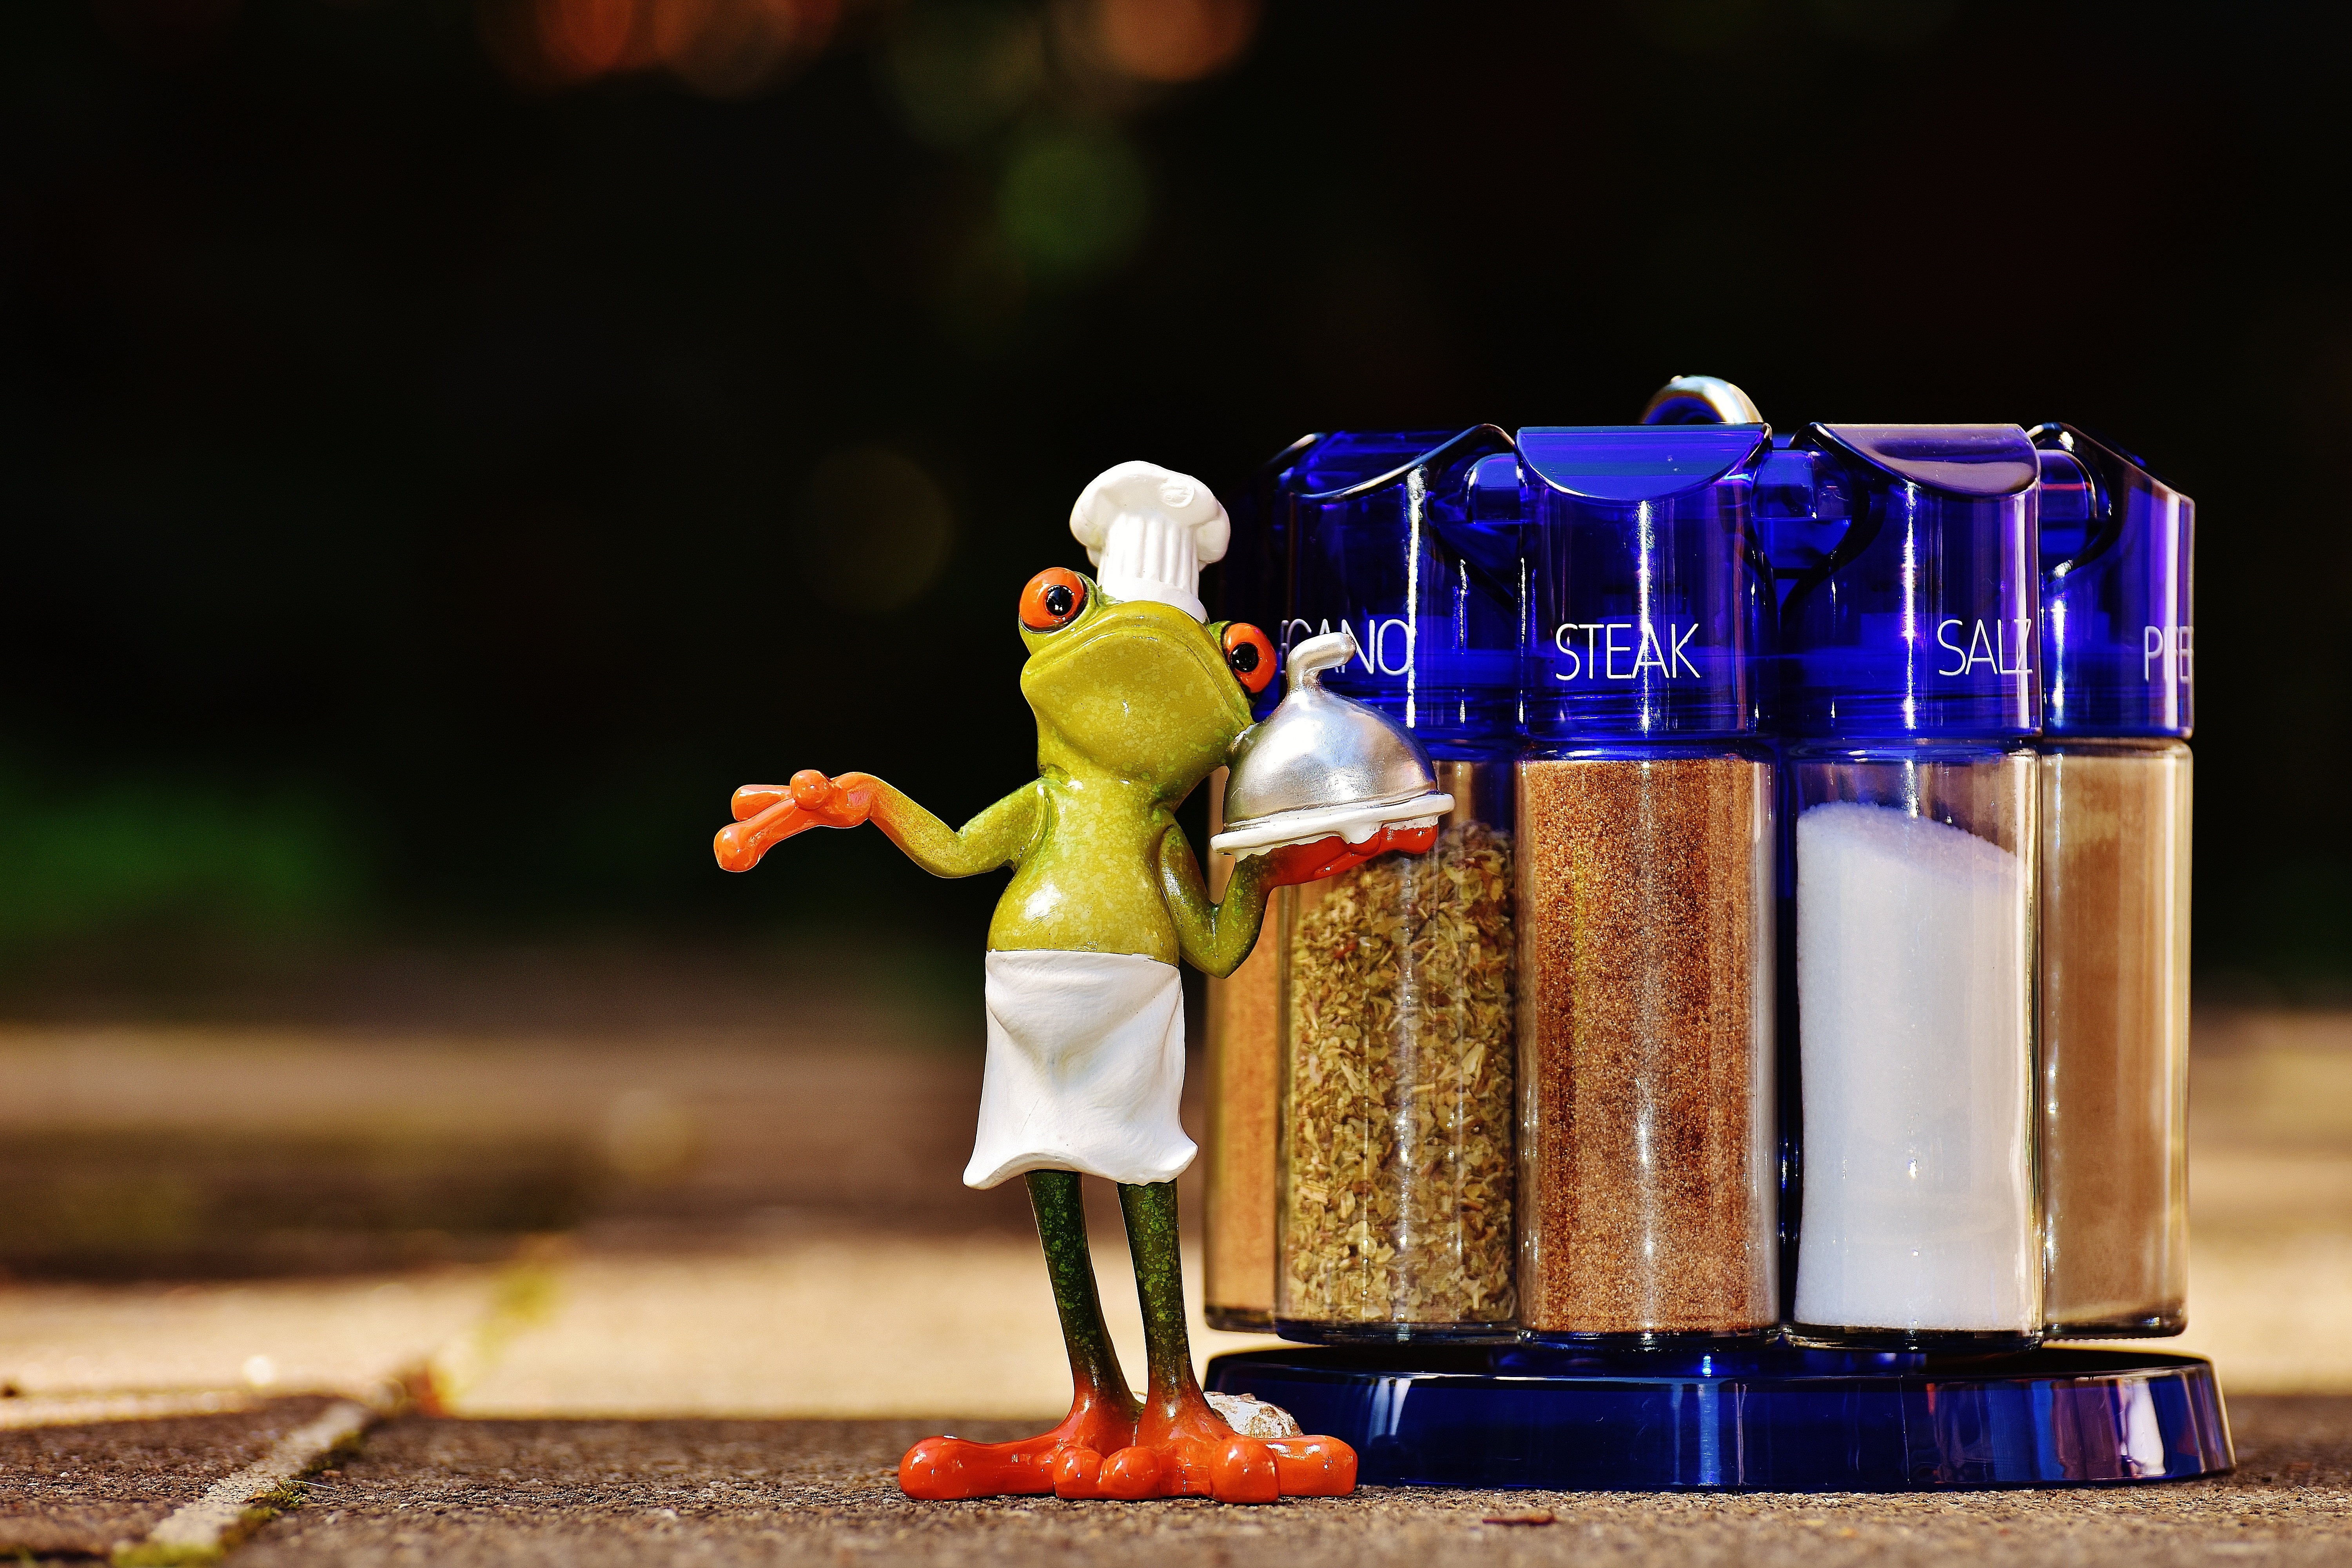
cute, cooking, ingredient, kitchen, frog, eat, toy, preparation, cook, fig, spices, funny, frogs